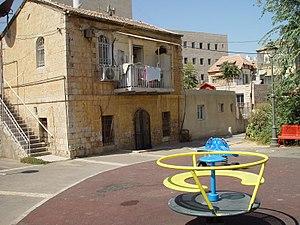
Jérusalem - Quartier de Ohel Shlomo - Terrain de jeux. עברית: שכונת אוהל שלמה ירושלים